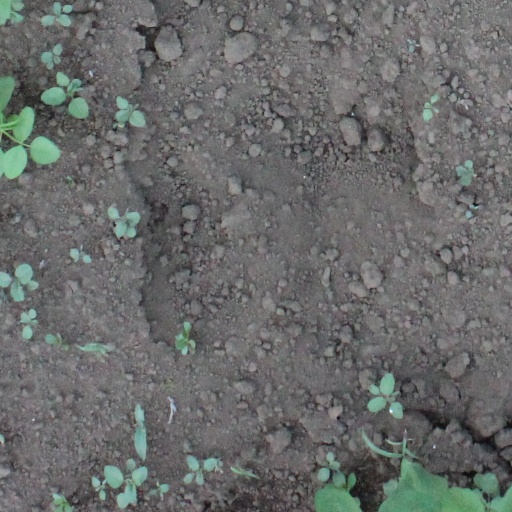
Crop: soybean